Alabama A&M Bulldogs football

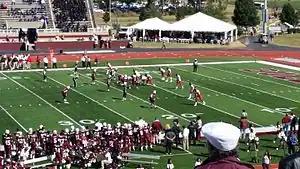
Alabama v Grambling State game in 2014

Alabama A&M participated in two NCAA College Division bowl games as members of the SIAC.